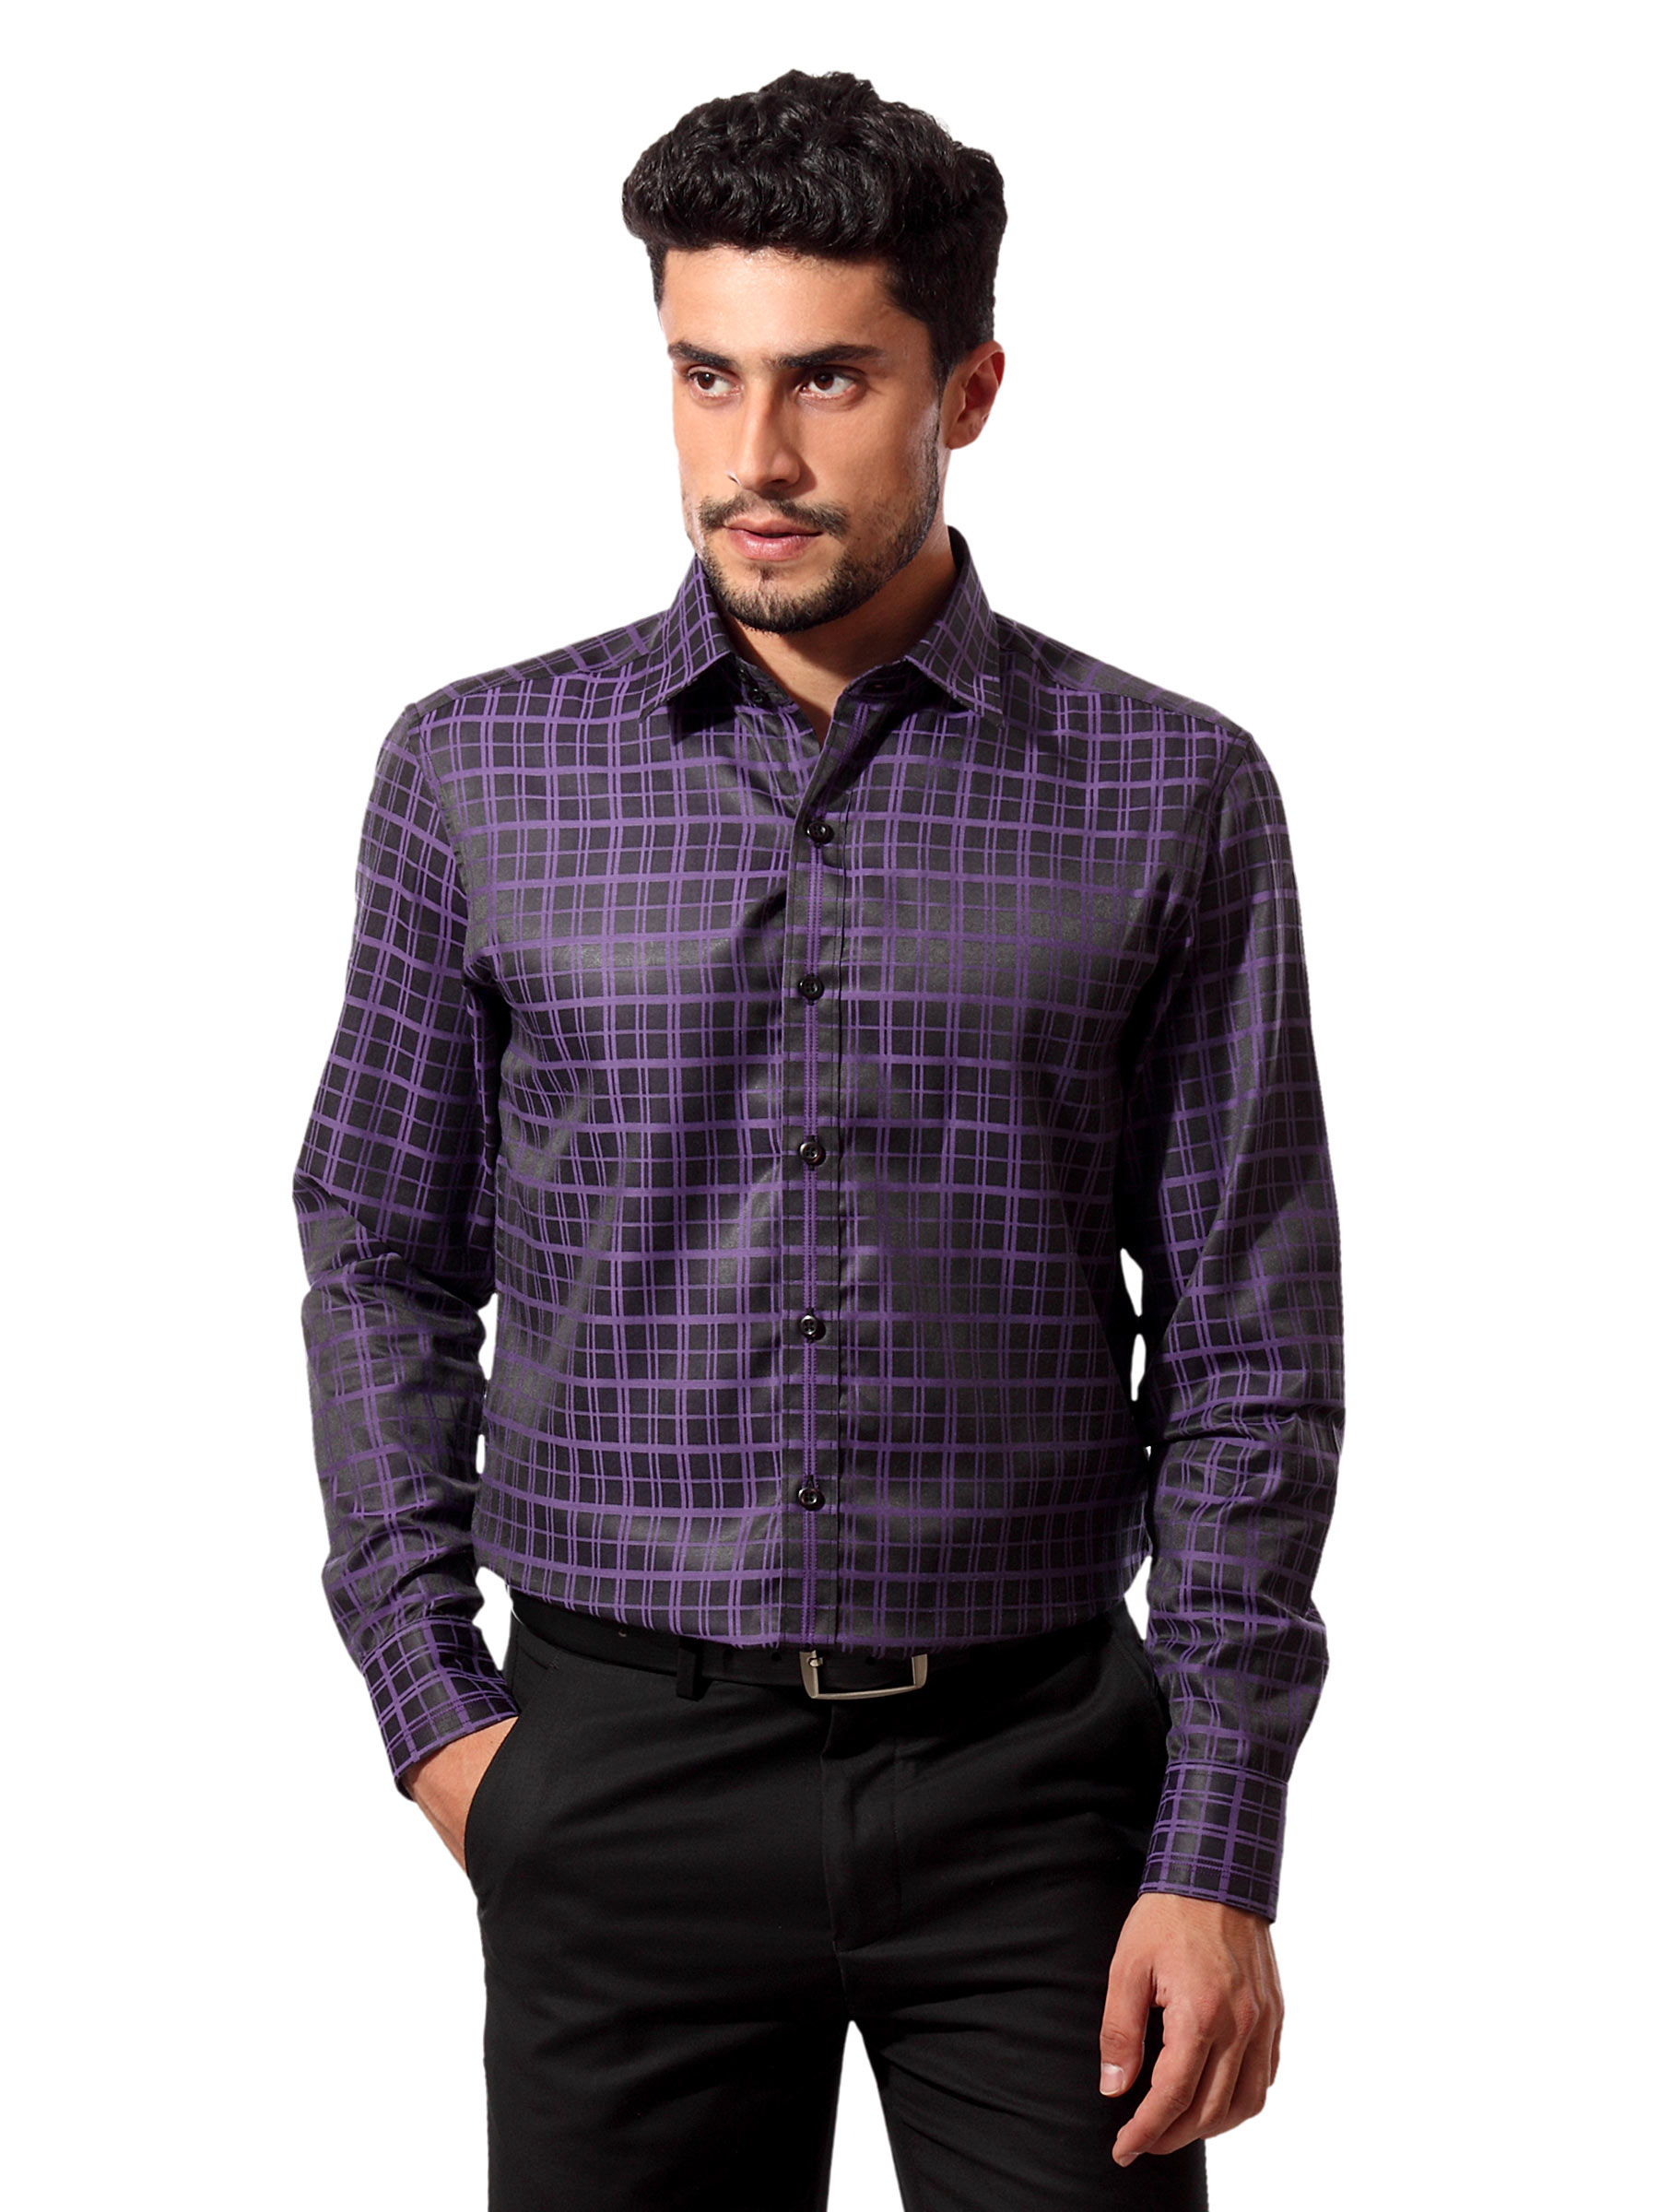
John Players Men Check Black Shirt
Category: Apparel / Topwear / Shirts
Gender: Men
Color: Black
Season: Summer 2012
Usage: Casual